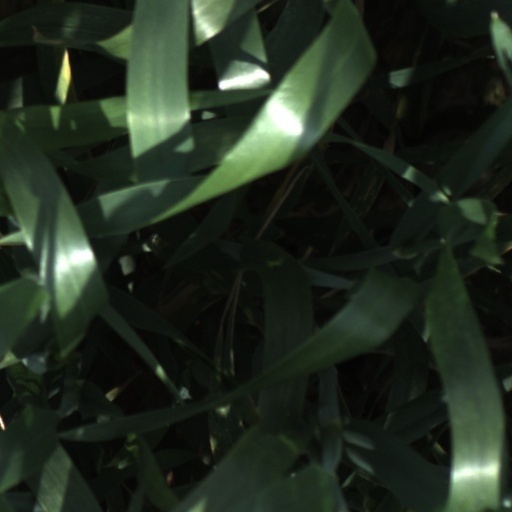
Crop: wheat